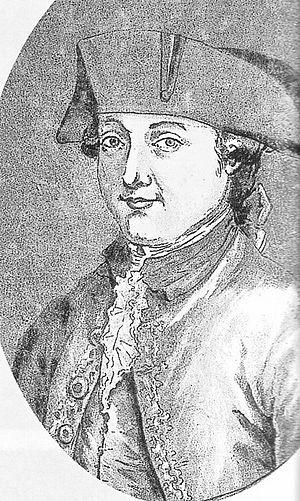
Louis Marc Antoine Rétaux dit Rétaux de Villette, est un faussaire et aventurier français. Il est connu pour être un des protagonistes de l'affaire du collier de la reine.